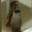
Label: rabbit